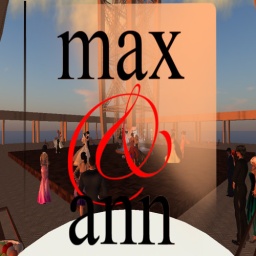
The dance floor (as seen through the cake topper =) photo by Greg Paslong